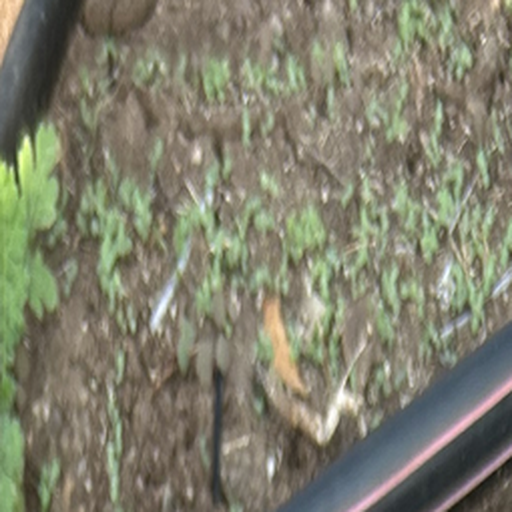
Weed species: Gajar_gavat_(Parthenium hysterophorus)